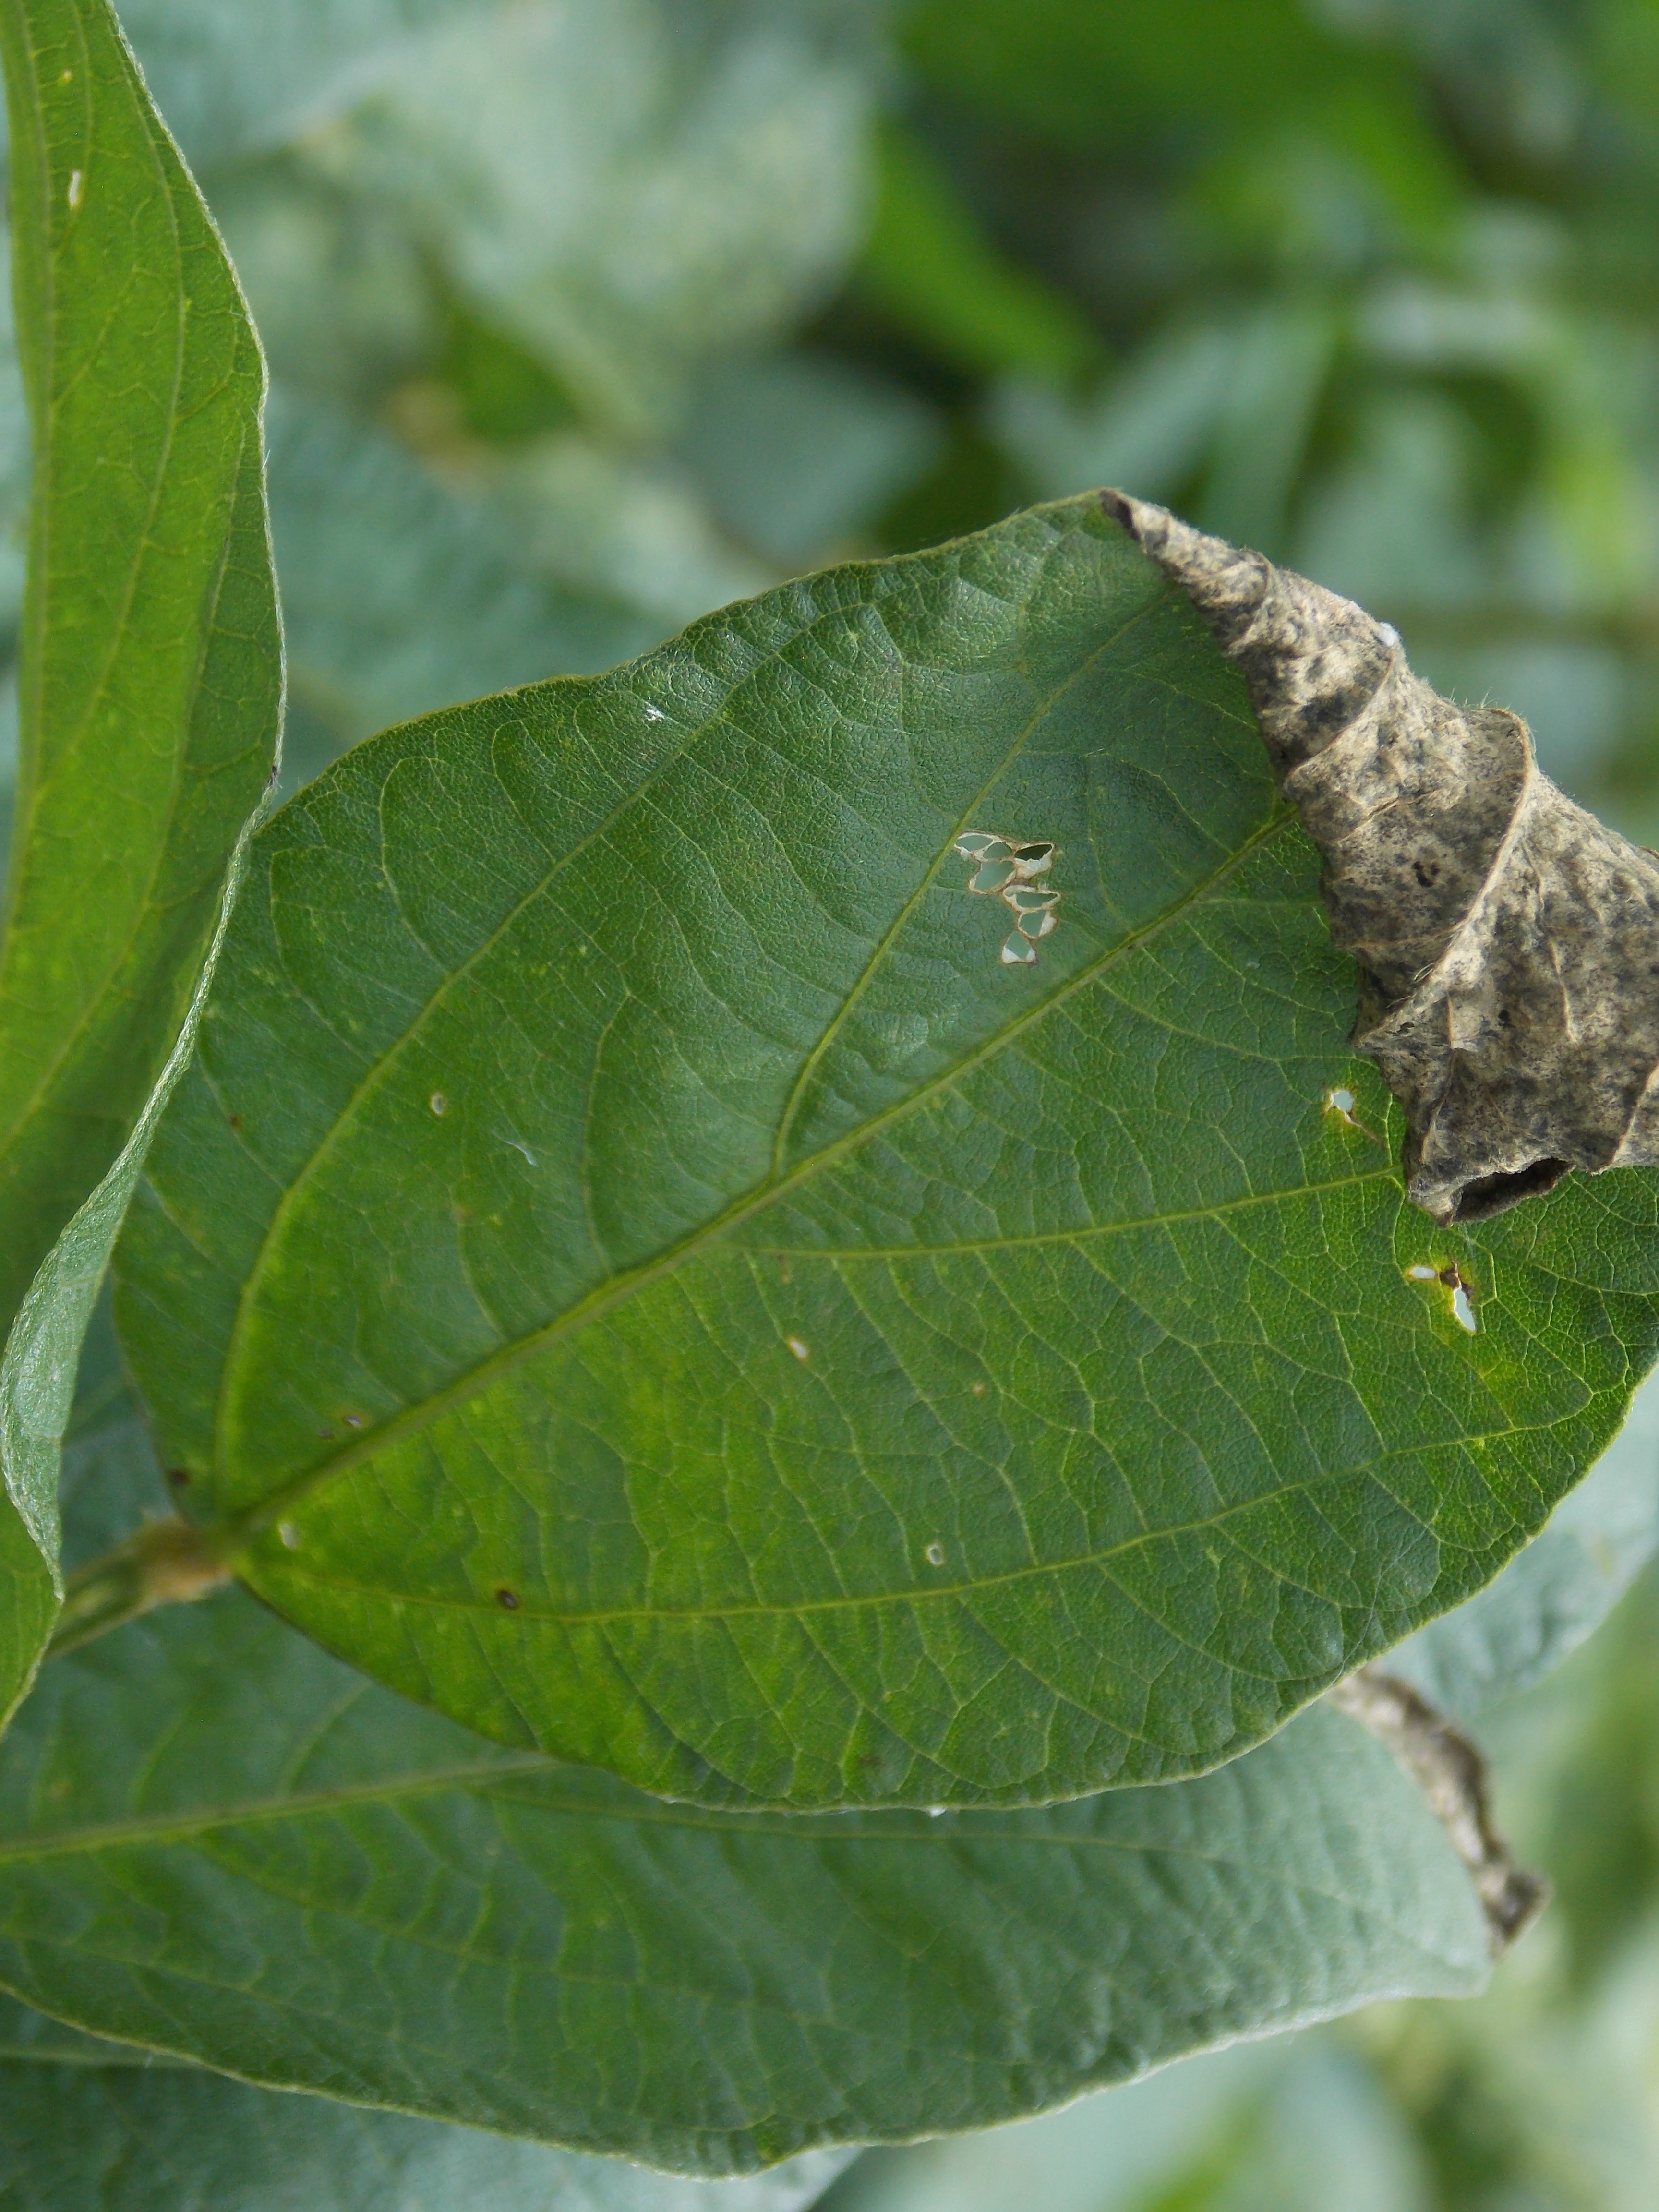
Label: Disease